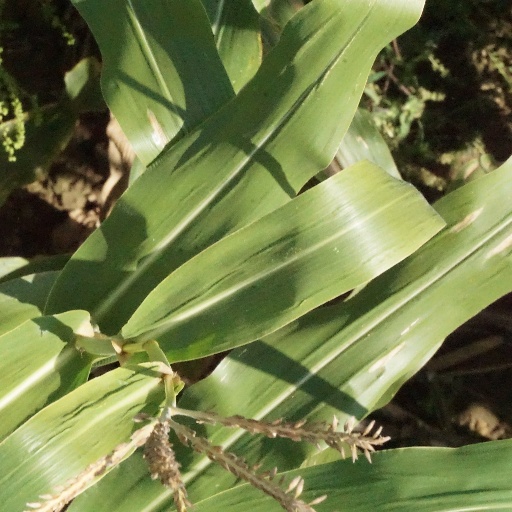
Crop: maize; corn